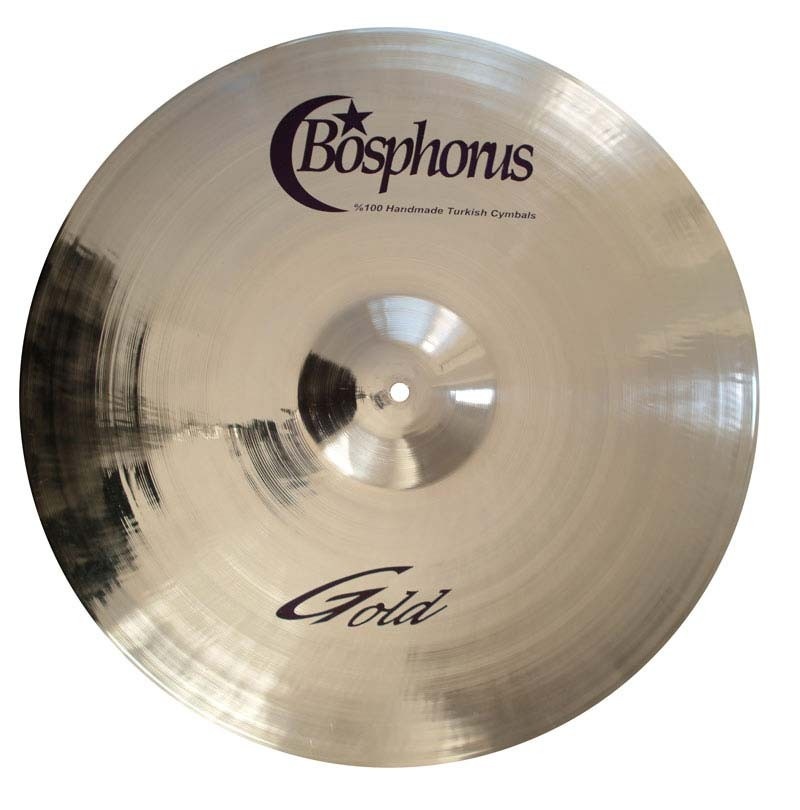
BOSPHORUS GOLD RIDE 24 PLATO BATERIA
BOSPHORUS GOLD RIDE 24. Plato de batería tipo ride de 24" de la serie Gold con un sonido brillante, crujiente y limpio.
Brand: BOSPHORUS
Category: Arts & Entertainment > Hobbies & Creative Arts > Musical Instruments > Percussion > Electronic Drums > Electronic Cymbals